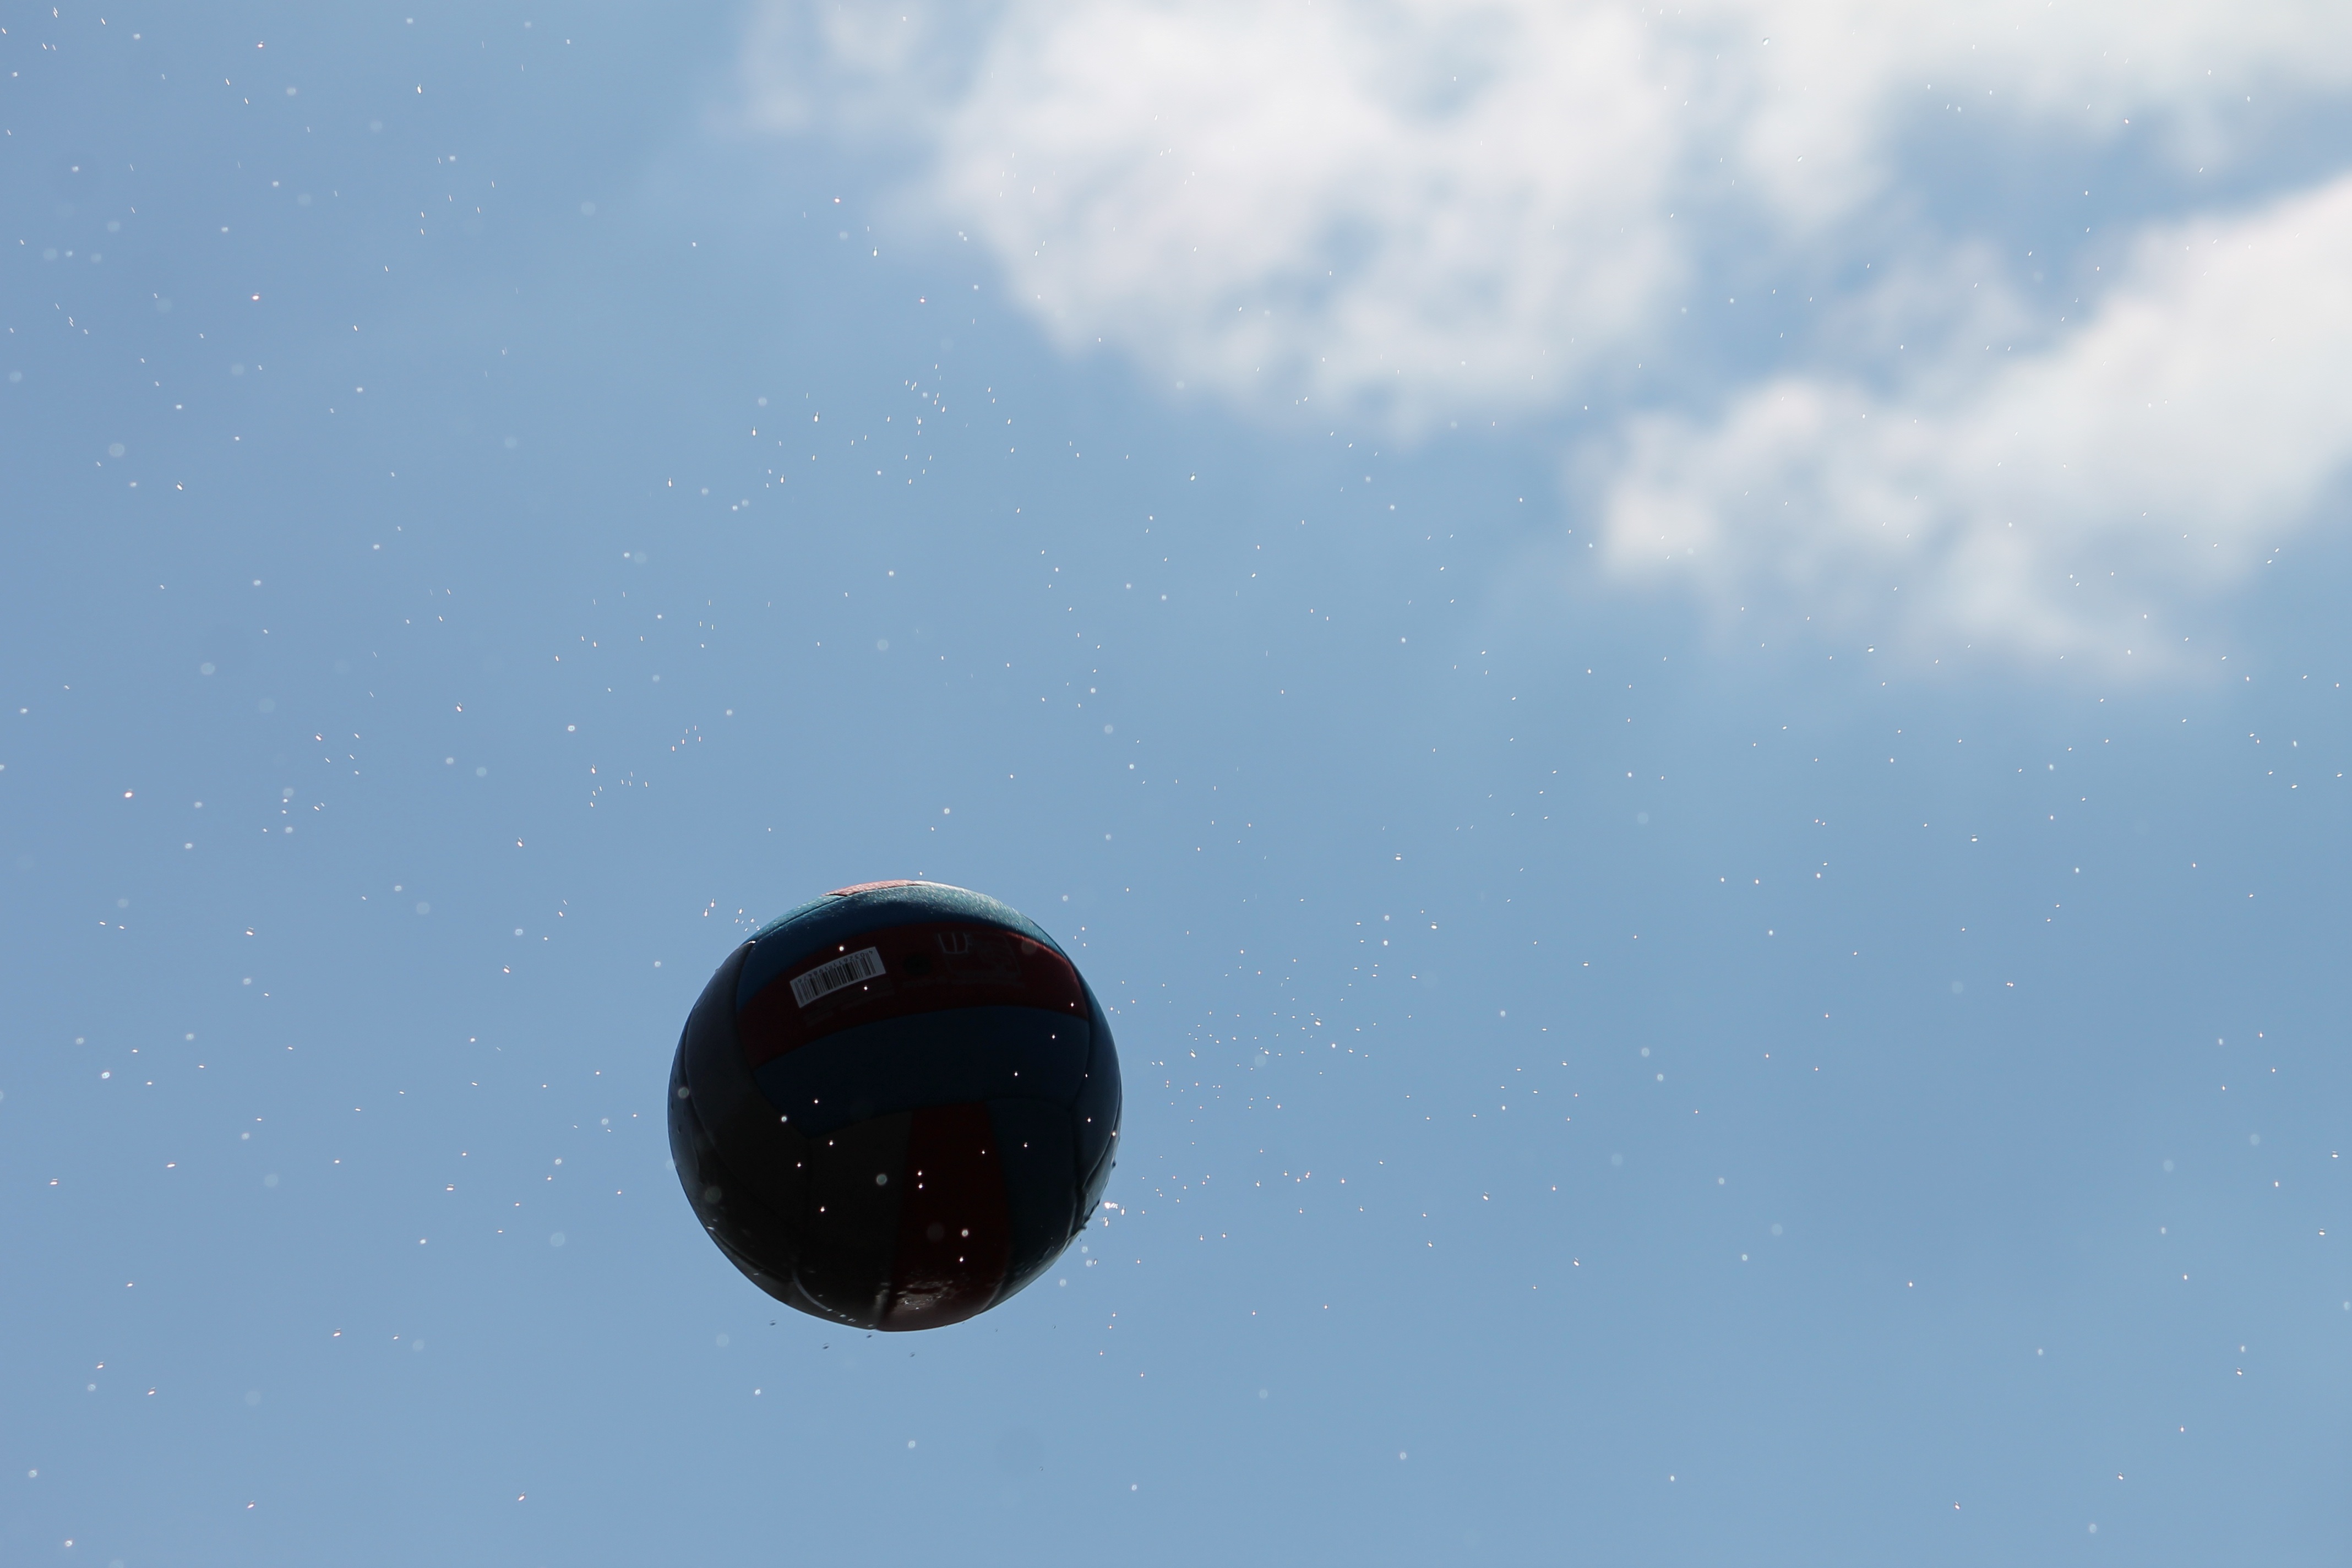
cloud, sky, atmosphere, fly, moon, ball, moment, back light, astronomical object, atmosphere of earth